John H. Gibson

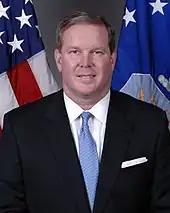
Gibson's Air Force portrait

In February 2006, President George W. Bush appointed Gibson to the position of Deputy Under Secretary of Defense for Management Reform. In this role, he was responsible for promoting management efficiency and streamlining financial operations within the Department of Defense. To accomplish this, he worked closely with the Department of Defense Inspector General, the Government Accountability Office, the Office of Management and Budget, and the United States Congress. Gibson also served as acting Deputy Under Secretary of Defense for Financial Management from July 2006 through July 2007.